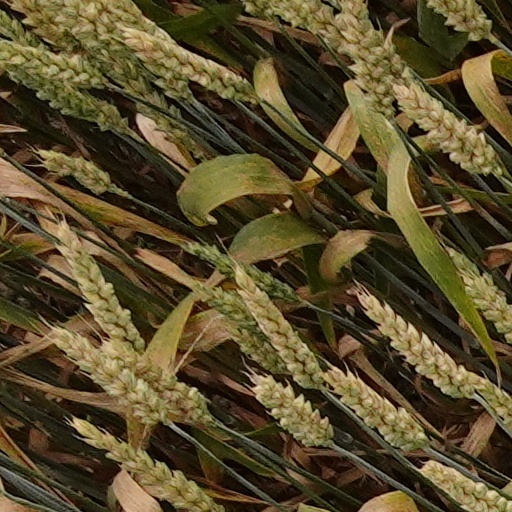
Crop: wheat